Steven van Herwijck

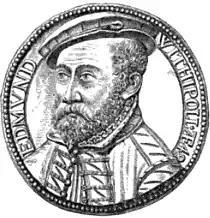
Portrait medal of Edmund Withipoll, 1562

In 1562 he travelled to England, where he produced the first portrait medals of private individuals to be made in that country. These portray William Parr, 1st Marquess of Northampton and his wife Elizabeth Brooke, Marchioness of Northampton; William Herbert, 1st Earl of Pembroke (1501–1570); Anne Heneage (wife of Thomas Heneage); Thomas Stanley, Under-Treasurer of the Royal Mint; Richard Martin, Lord Mayor of London, and his wife Dorcas Eglestone or Eccelstone; Edmund Withypoll; and Maria Dimock or Dymock, wife of the merchant John Dymock.